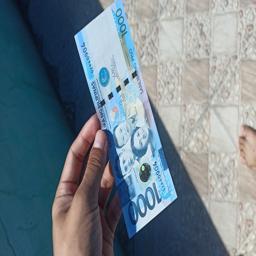
Label: 1000_Old_Front